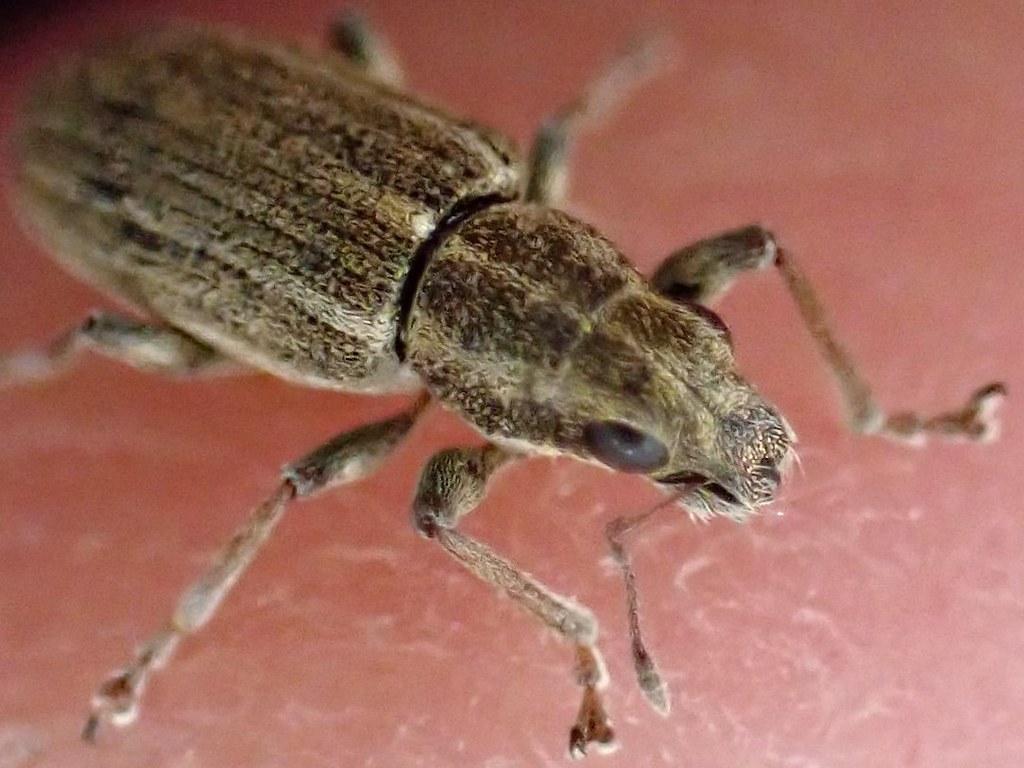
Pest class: pea_leaf_weevil